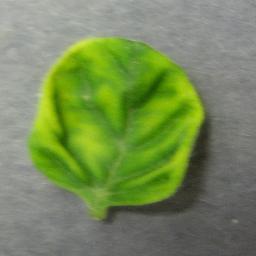
Label: Tomato___Tomato_Yellow_Leaf_Curl_Virus